Shop adjacent to Thorps Building

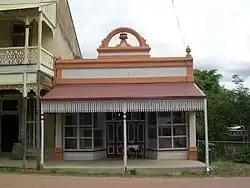
Shop adjacent to Thorps Building, 2006

Shop adjacent to Thorps Building is a heritage-listed shop at Macrossan Street, Ravenswood, Charters Towers Region, Queensland, Australia. It was built . It was added to the Queensland Heritage Register on 21 October 1992.